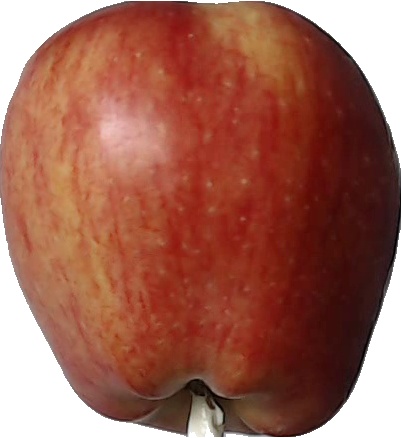
Label: apple_red_1